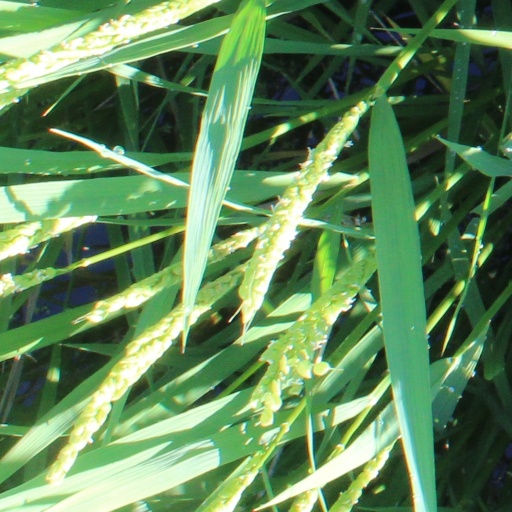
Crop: rice